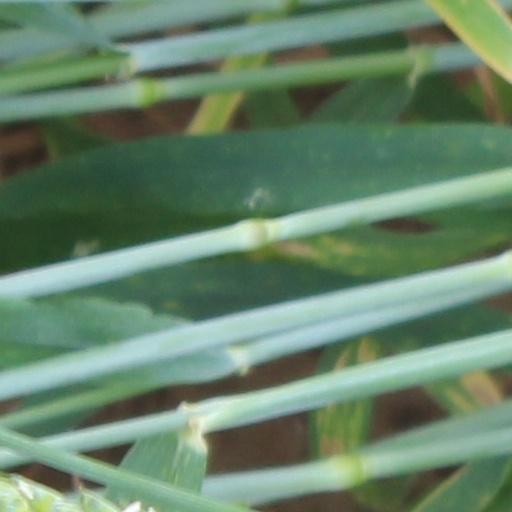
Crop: wheat